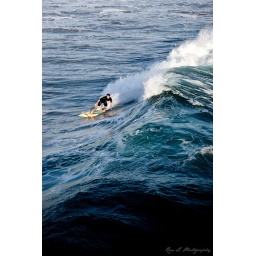
in blue water #1